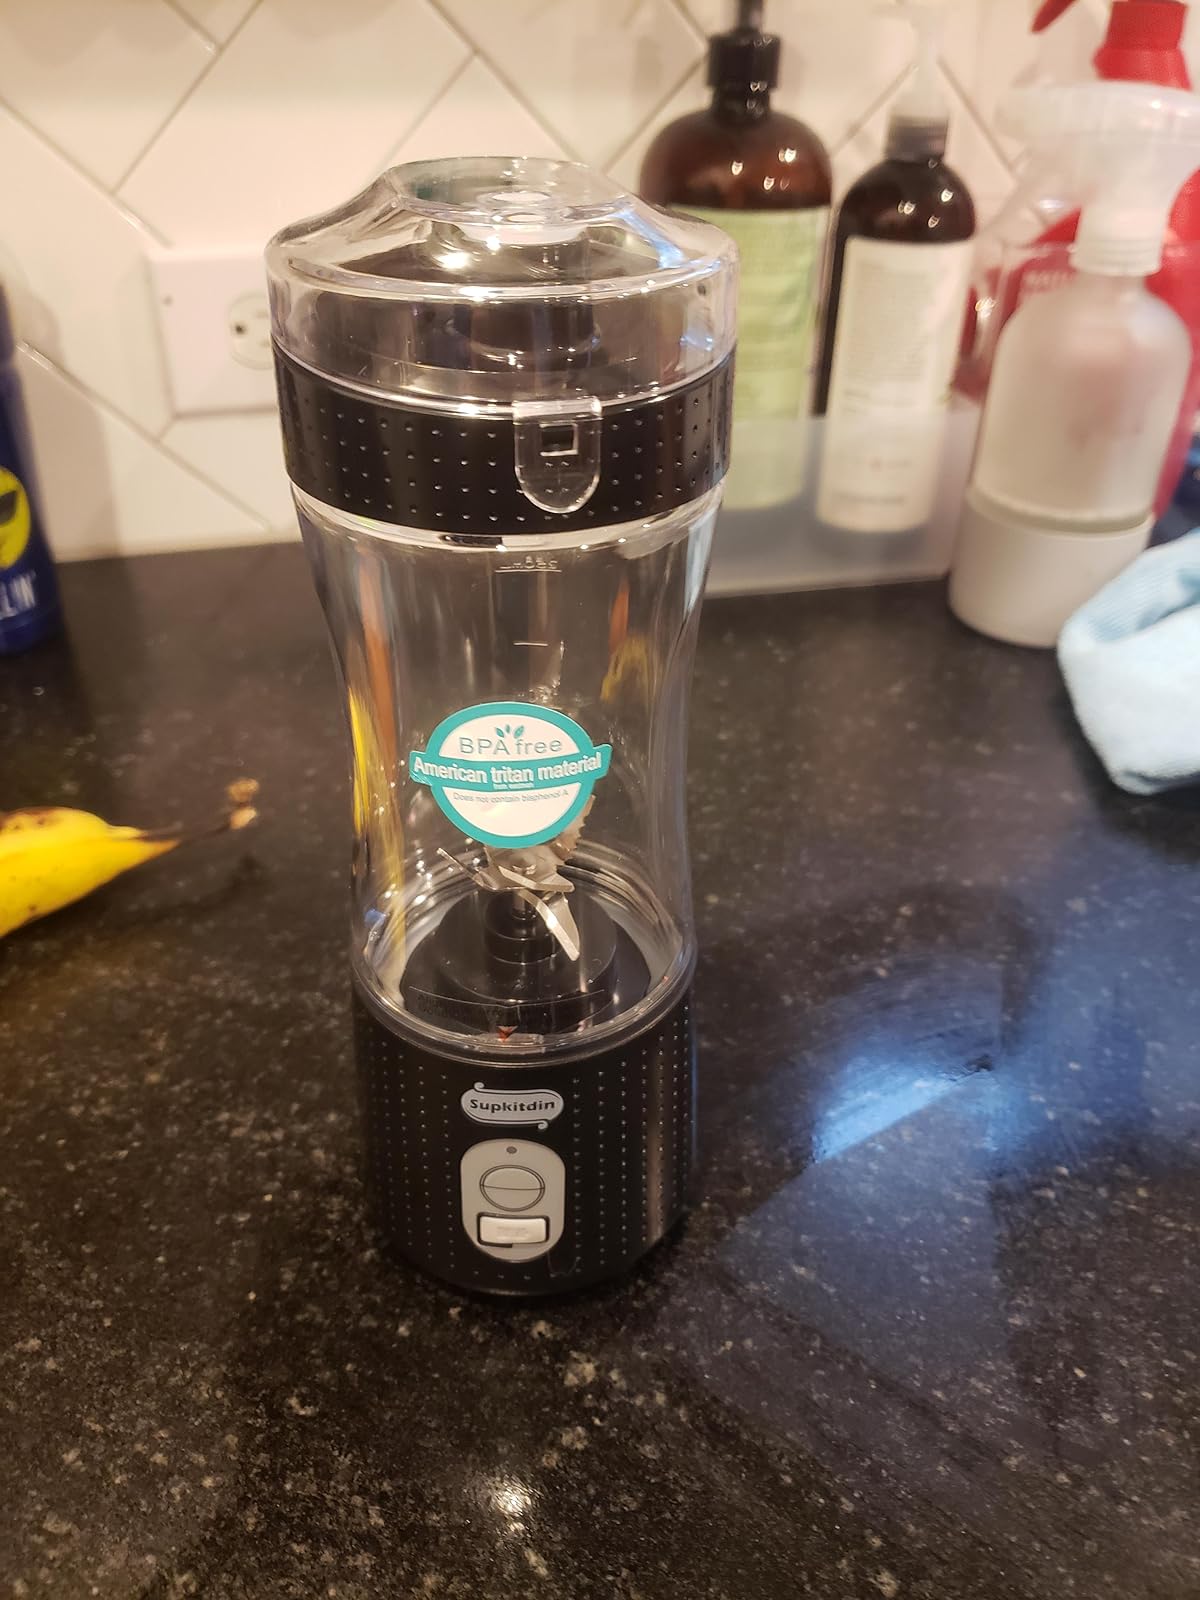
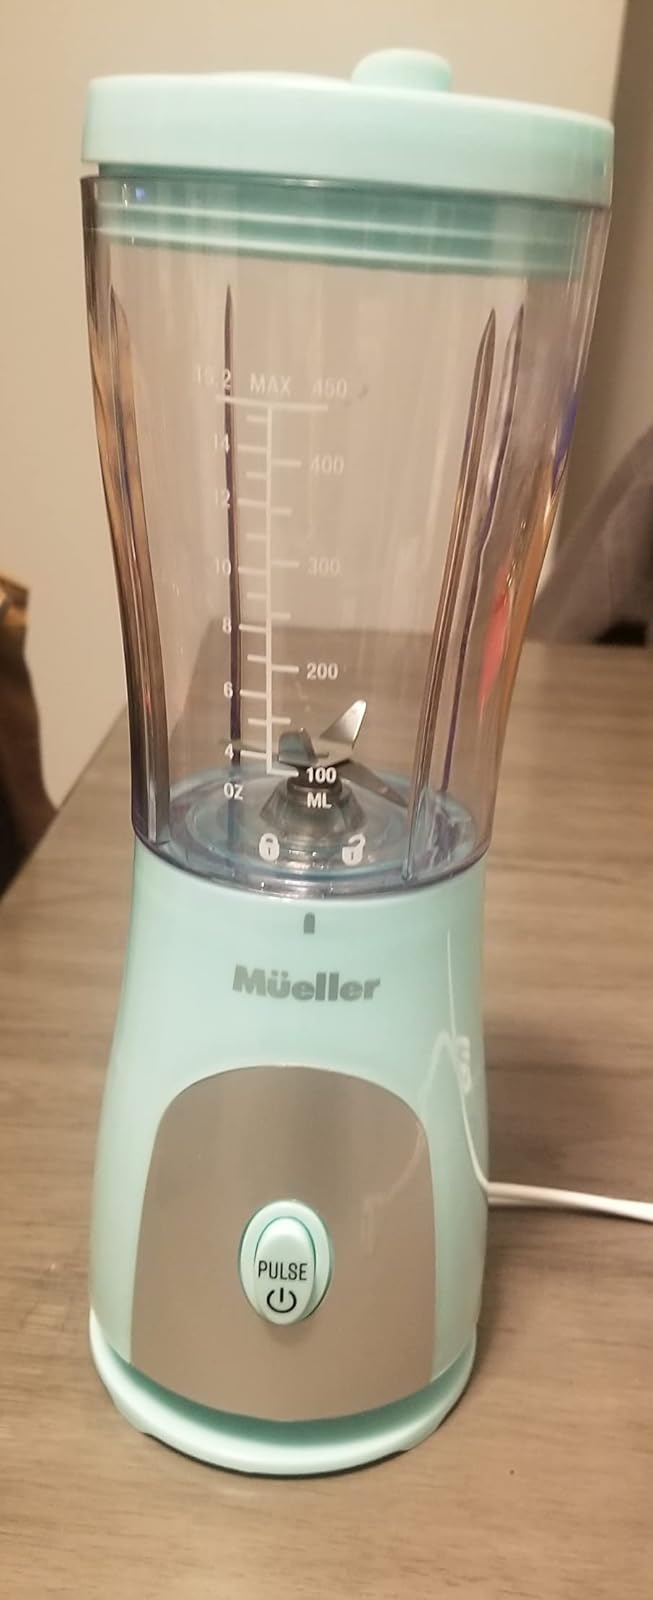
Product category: items_blender
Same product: no